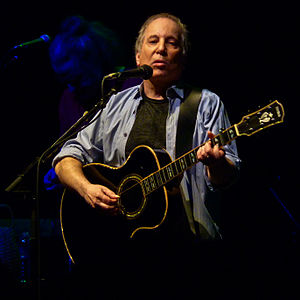
Paul Simon
Paul Frederick Simon amerikansk sanger og sangskriver. Medlem af duoen Simon & Garfunkel 1964-1970 og ved senere efterforeninger 1981 – 1983, 1993 og 2003 – 2004. De samarbejdede allerede fra 1956 bl.a. under navnet Tom & Jerry, og havde et mindre hit med singlen Hey, Schoolgirl.